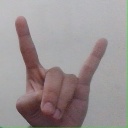
अक्षर: श